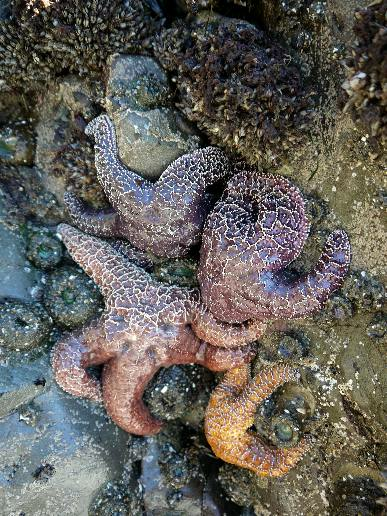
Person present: No